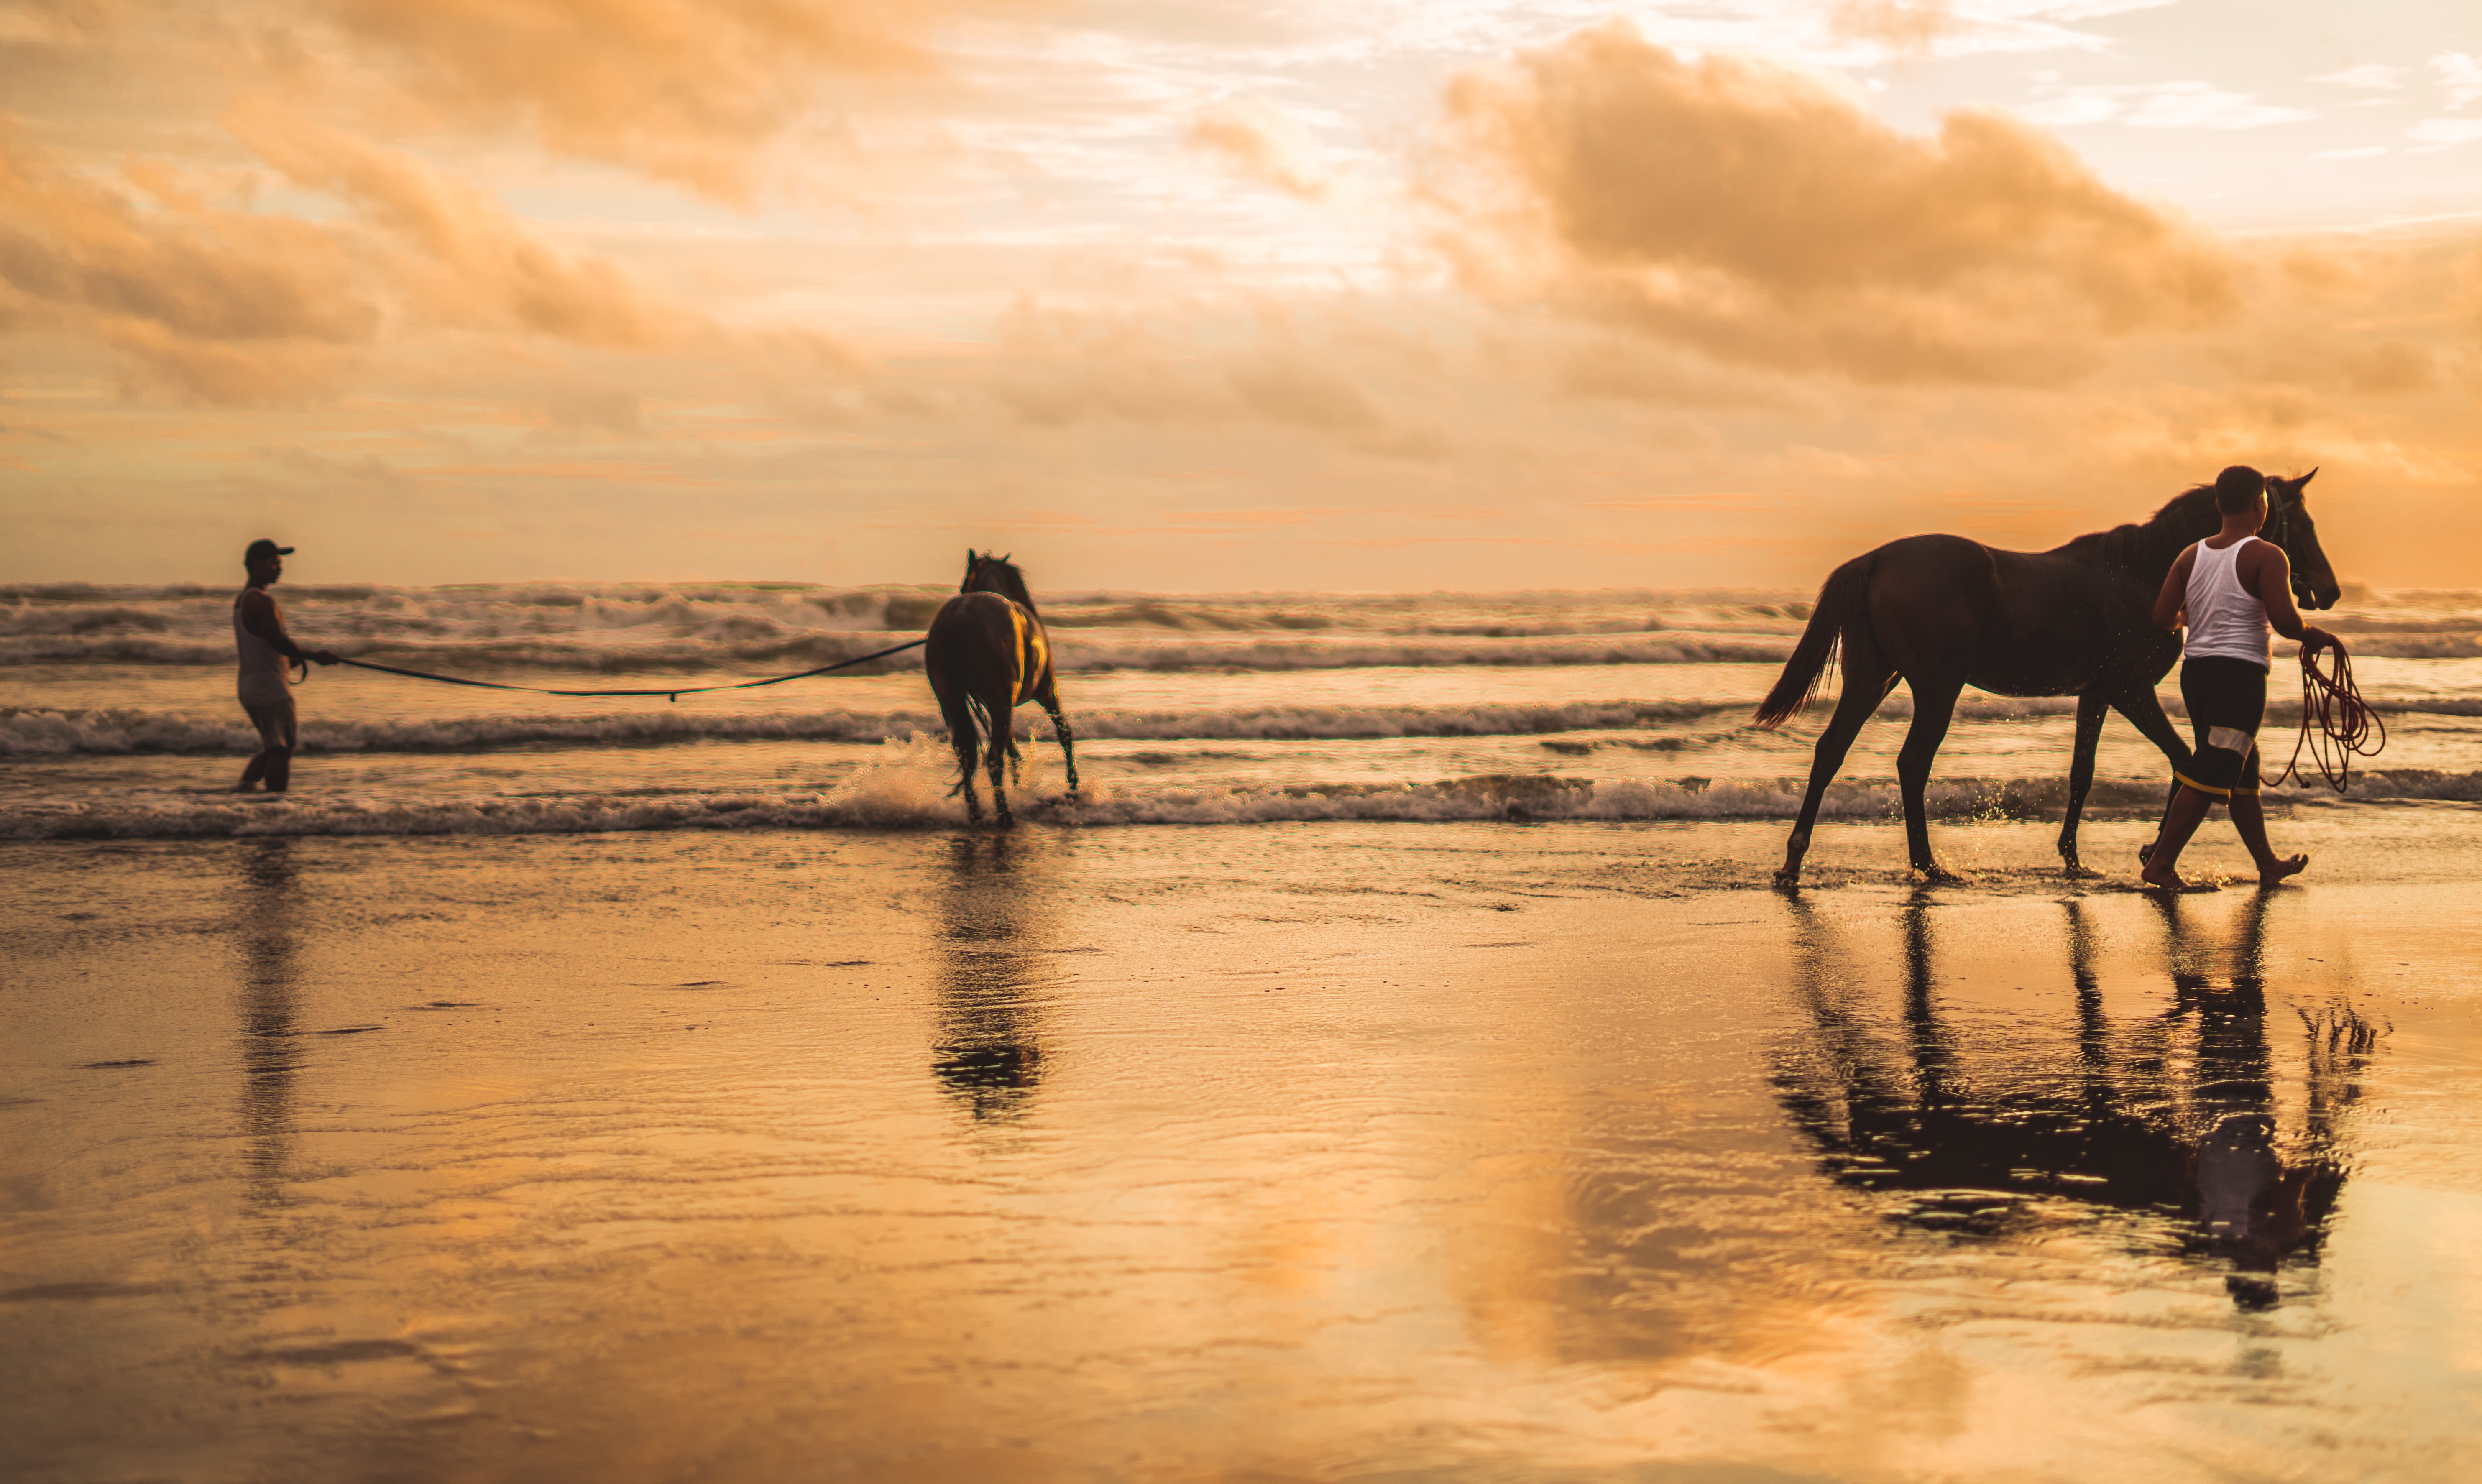
horse, sky, sea, water, reflection, beach, horizon, wave, evening, morning, dusk, ocean, sunset, coast, sunlight, shore, sunrise, sand, fun, calm, cloud, vacation, wildlife, mustang horse, silhouette, summer, landscape, photography, dawn, stock photography, wind wave, mare, mane, tide